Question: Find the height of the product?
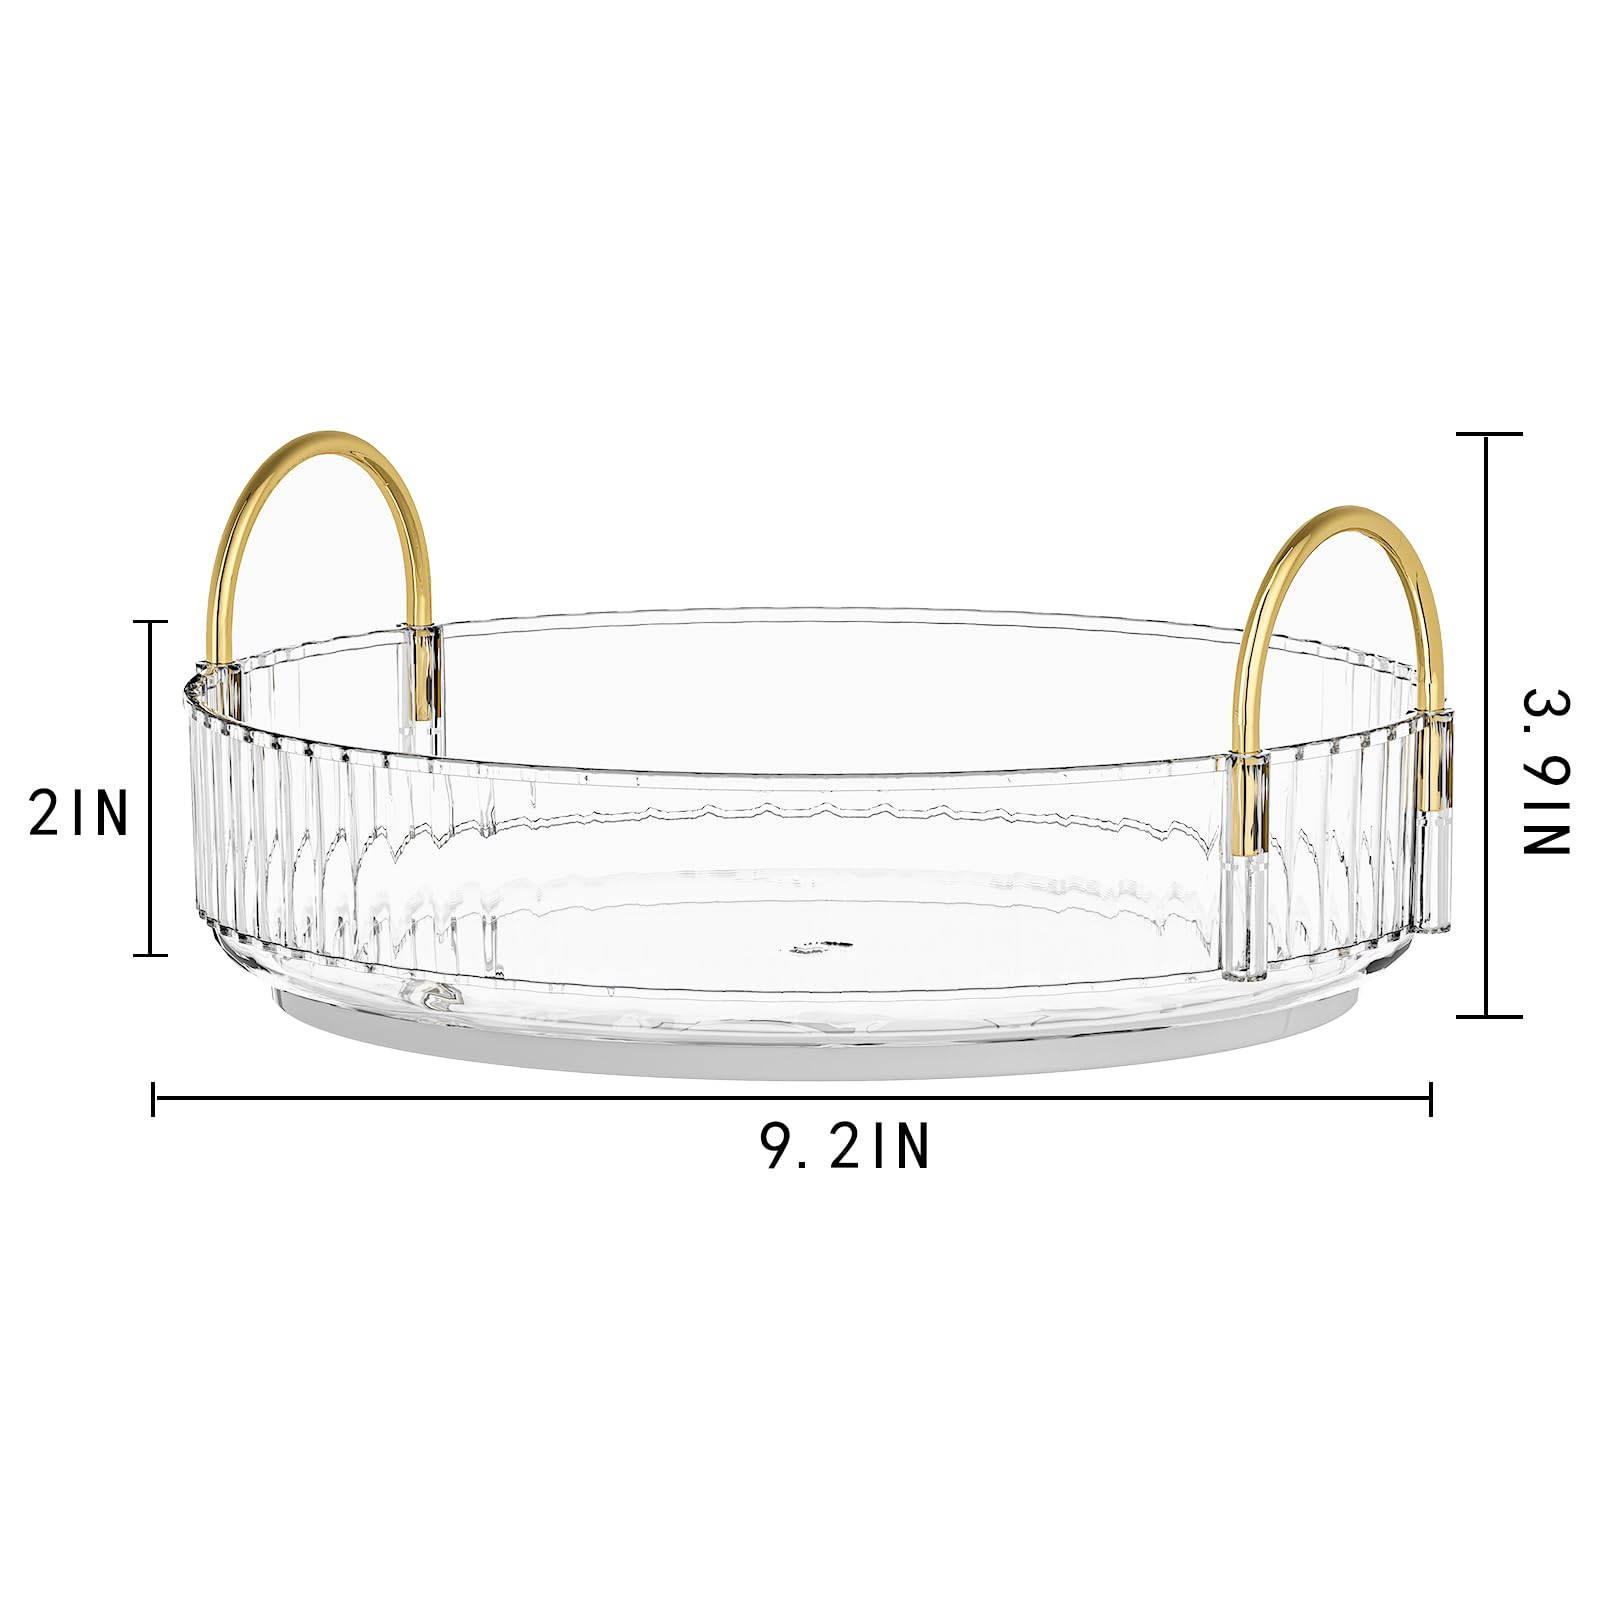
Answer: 3.0 inch